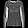
Label: Shirt